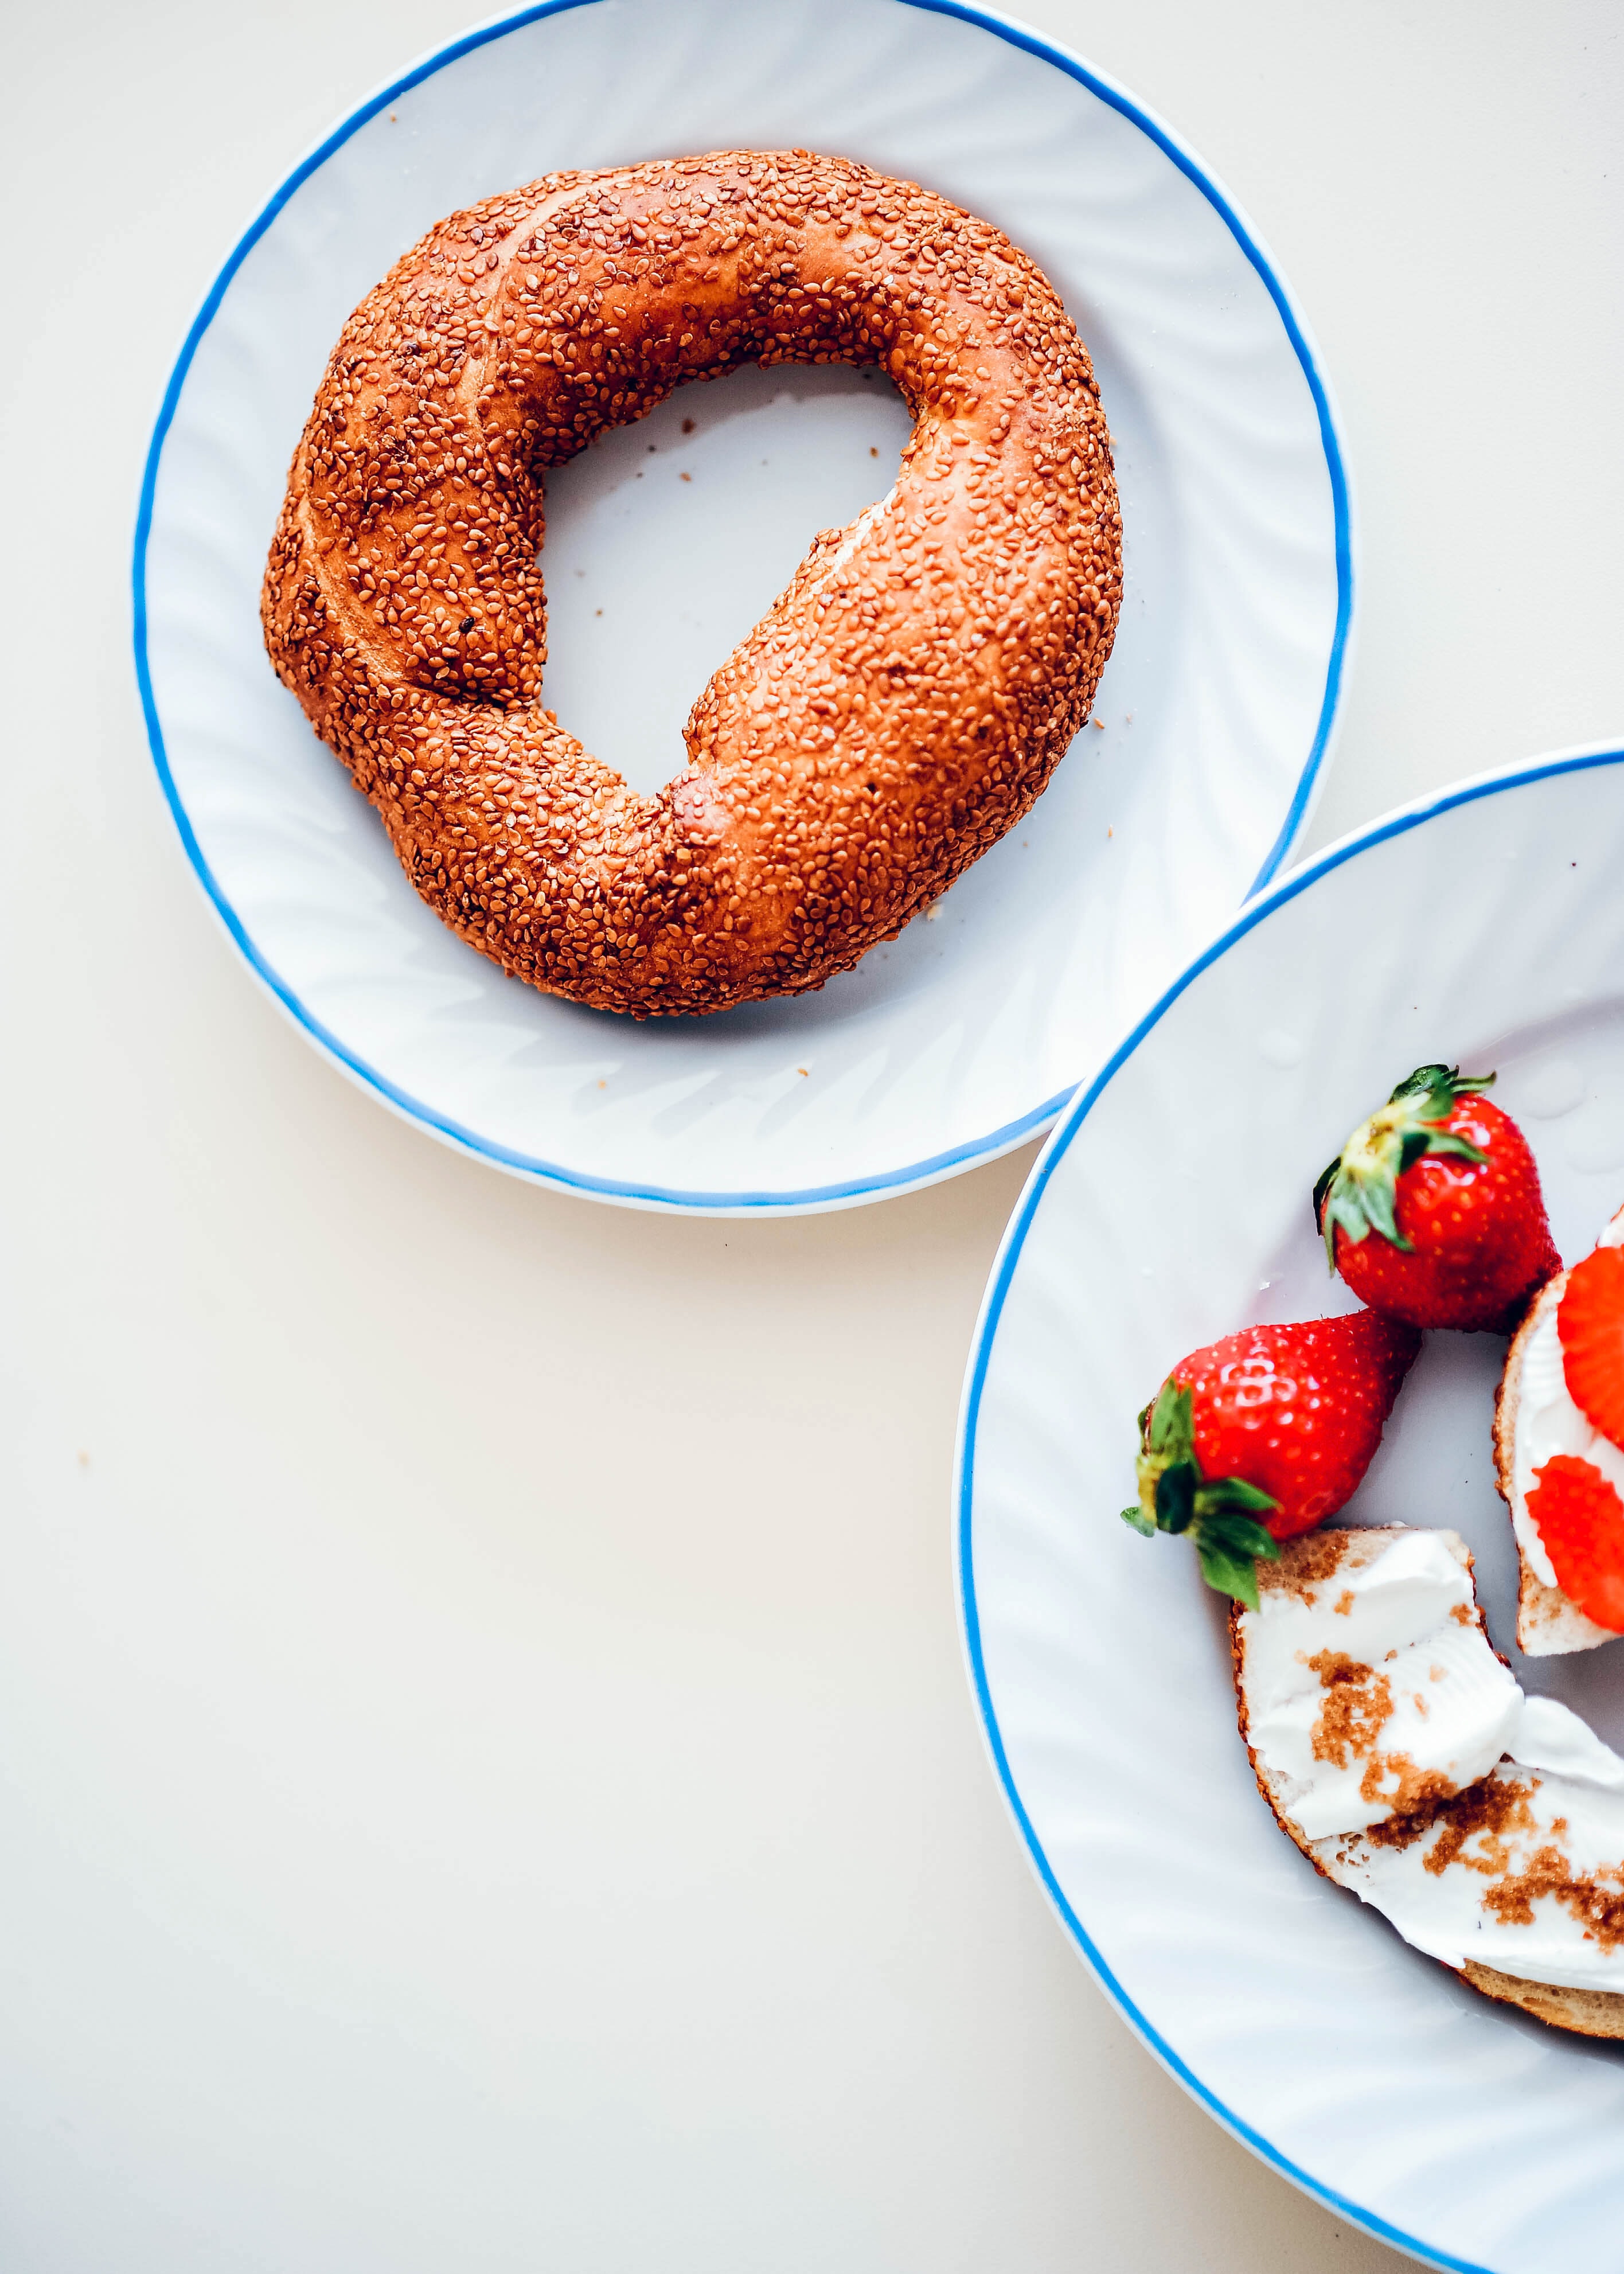
food, ingredient, tableware, dishware, cuisine, plate, dish, recipe, strawberry, baked goods, serveware, produce, fruit, garnish, sweetness, dessert, kitchen utensil, natural foods, finger food, berry, cake, platter, strawberries, baking, frozen dessert, sugar cake, cream, font, dairy, gluten, whipped cream, culinary art, ciambella, junk food, kuchen, delicacy, saucer, pastry, Quark cheese, mascarpone, superfood, bagel, fork, doughnut, heart, comfort food, sour cream, buttercream, coconut cream, number, icing, bread, cr me fra che, breakfast